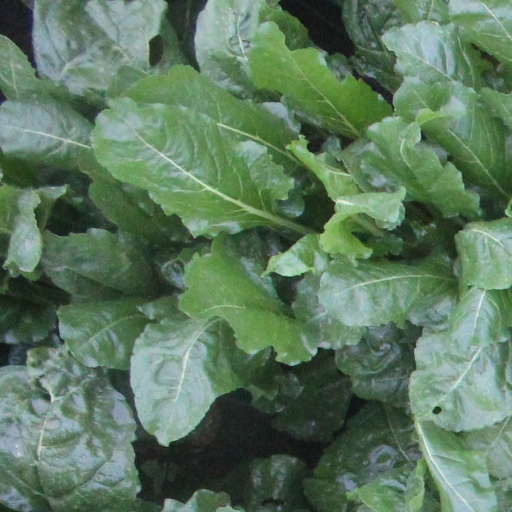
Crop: sugar beet